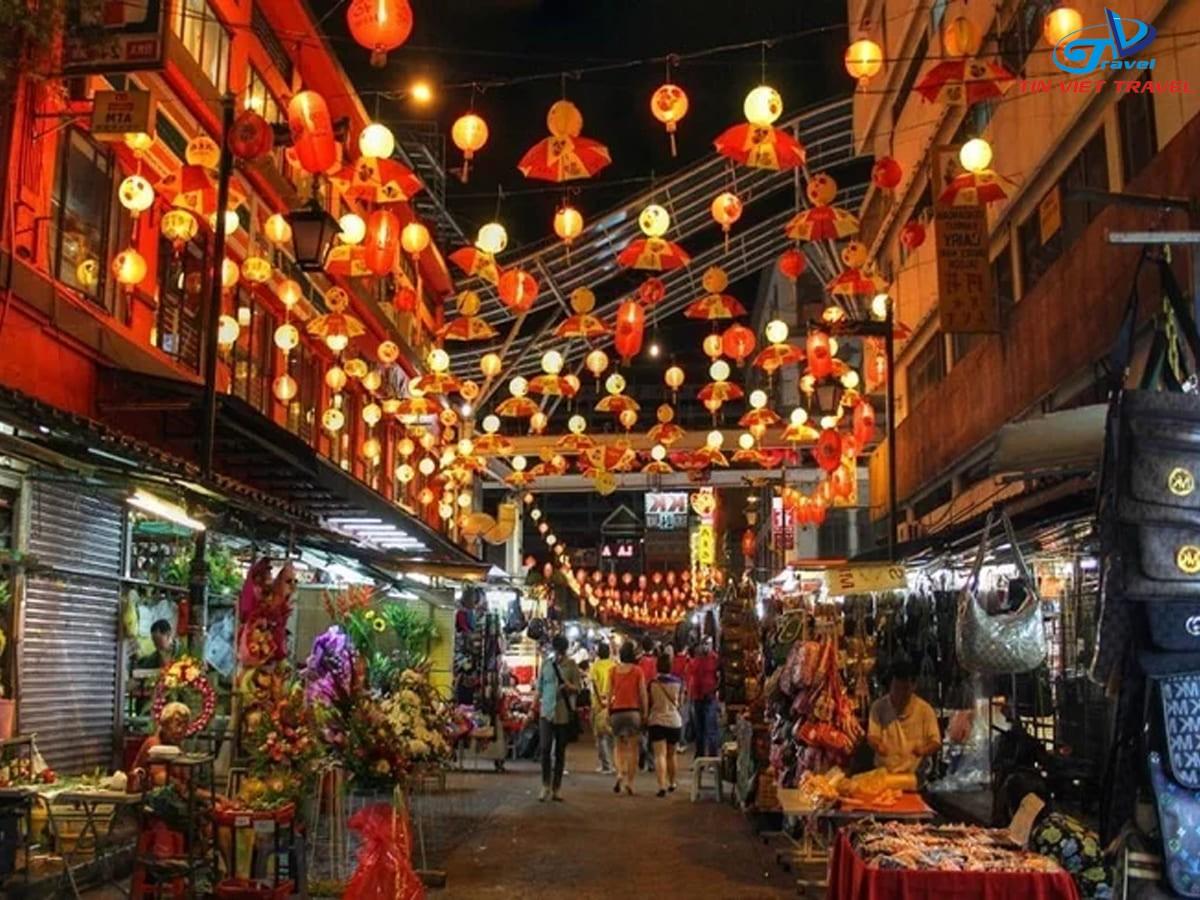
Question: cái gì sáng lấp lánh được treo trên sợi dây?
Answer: lồng đèn và chiếc ô